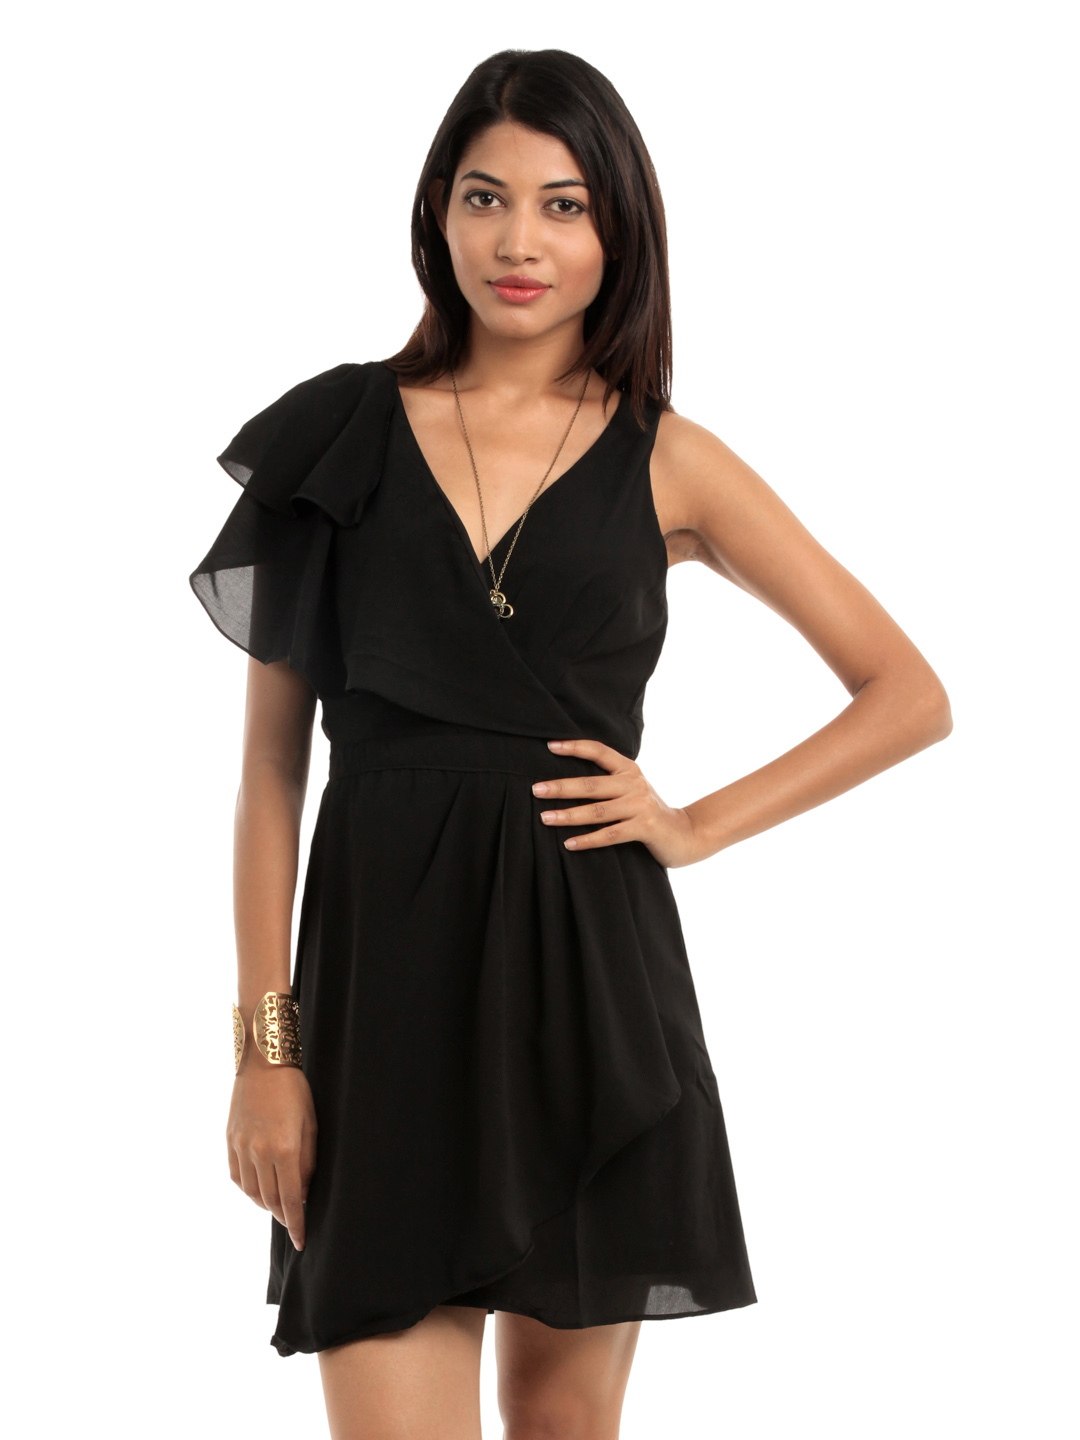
Vero Moda Women Black Dress
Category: Apparel / Dress / Dresses
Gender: Women
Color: Black
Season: Summer 2012
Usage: Casual